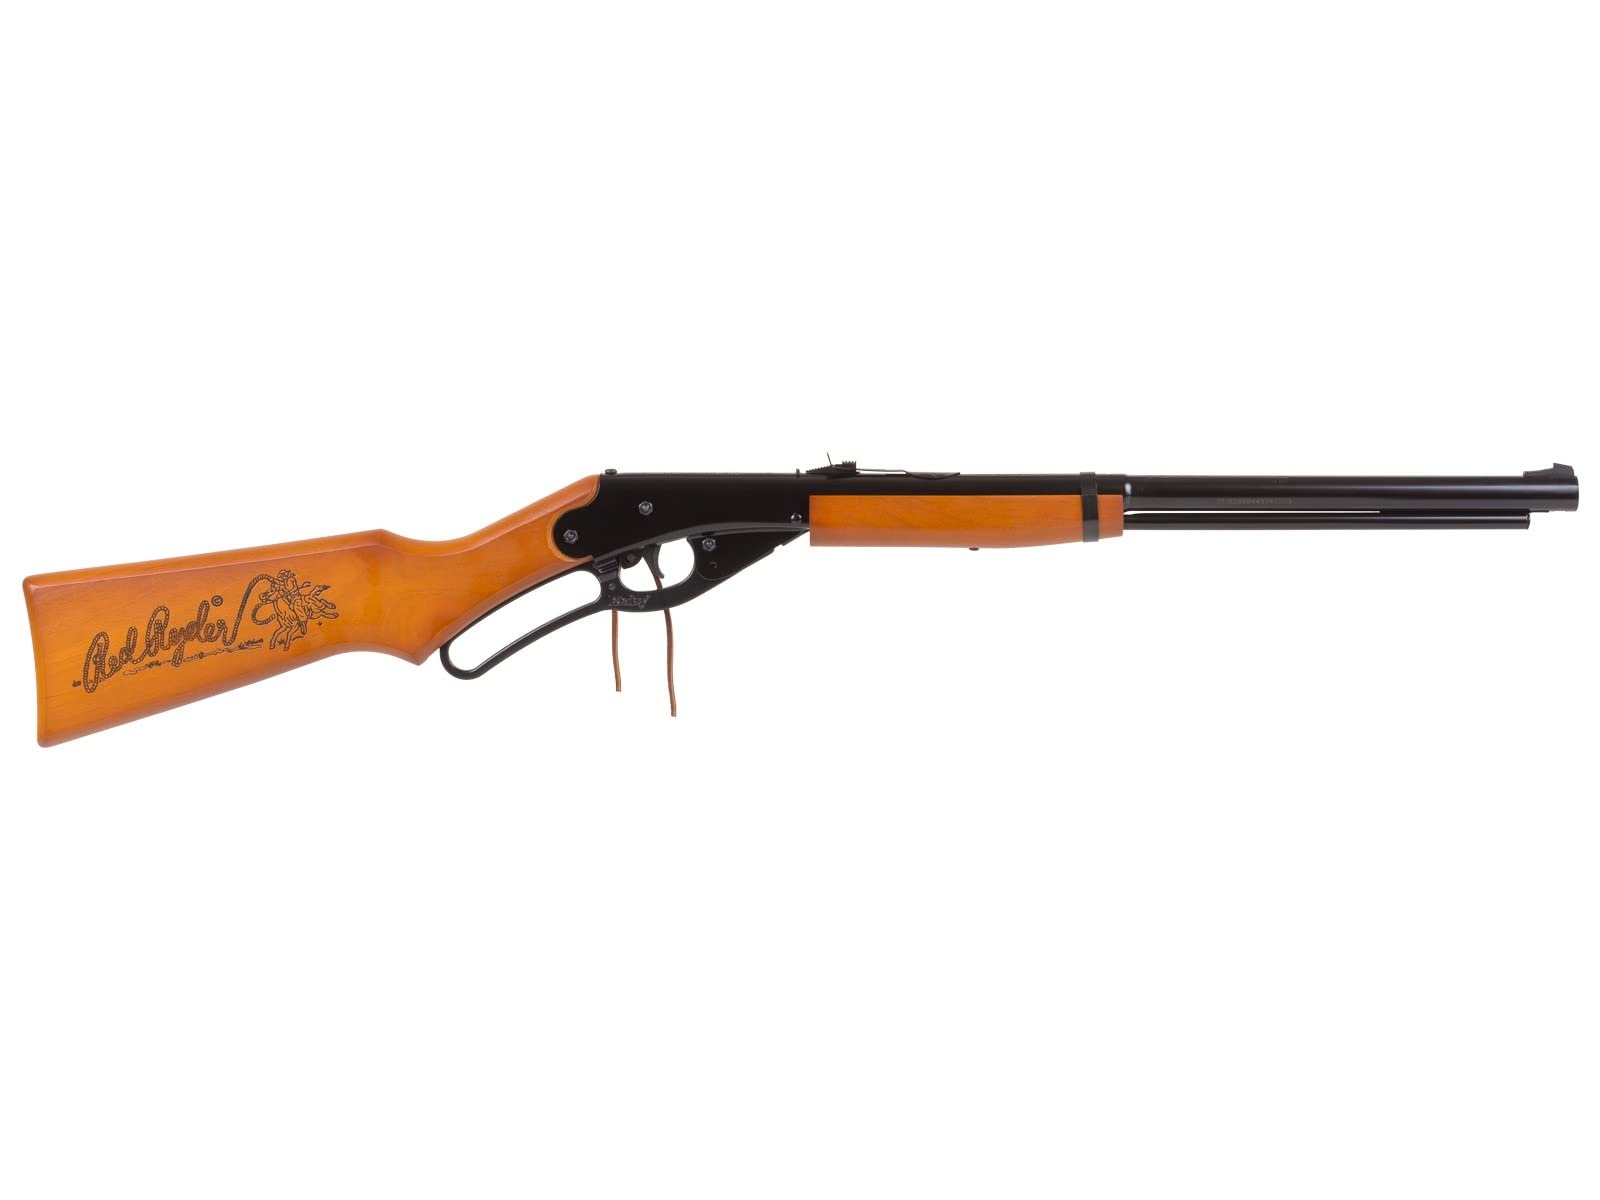
Daisy Adult Red Ryder Rifle
caliber: 0.177 velocity: 350.00 ft/sec Warranty: One year limited warranty Daisy Adult Red Ryder BB Rifle .177 › See more product details Brand Daisy Color wood Rounds 650 Caliber 0.177 Product Dimensions 36.75"L x 1"W x 4.8"H Item Weight 2.95 Pounds Barrel Material Type Metal Frame Material Metal UPC 039256309384 Manufacturer Daisy
Brand: Alpinez Suppliers
Category: Sporting Goods > Outdoor Recreation > Hunting & Shooting > BB Guns & Accessories > BB Guns